C79 optical sight

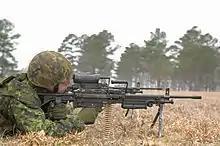
Canadian soldiers training with C9A1 light machine guns equipped with a C79

Adopted in 1989, the Elcan C79 is the primary sighting system for the small arms of the Canadian Forces and is mounted on the Colt Canada C7 and C8 family of rifles, as well as the C9A1 Light Machine Gun. It is also used in the armies of Denmark, the Royal Netherlands Army, the Netherlands Marine Corps, and the Norwegian Armed Forces.